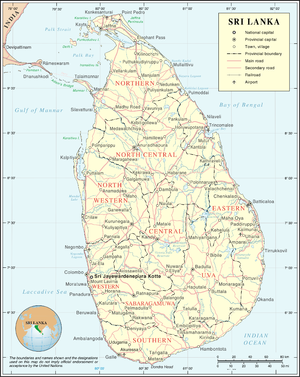
Cet article contient une liste des principales villes du Sri Lanka.